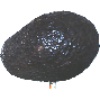
Label: avocado